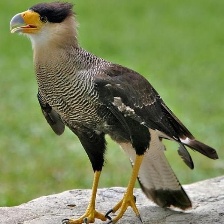
Species: CRESTED CARACARA
Scientific name: CARACARA CHERIWAY